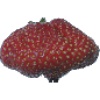
Label: strawberry_wedge